Edward L. Hyman

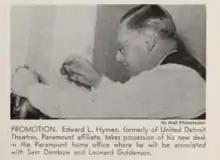
"Edward L. Hyman, formerly of United Detroit Theatres, Paramount Affiliate, takes possession of his new desk in the Paramount home office where he will be associated with Sam Dembrow and Leonard Goldenson".

After he resigned from his position with the now defunct Stanley Corporation, Hyman briefly continued to write publications for trade journals. Shortly after his resignation, Hyman joined United Detroit Theatres, an affiliate of Paramount. In 1941, he became affiliated with Paramount Pictures directly. Paramount operated both a theater chain and production studio until 1948, when the supreme court ruling "United States v. Paramount Pictures, Inc." made it illegal for a single company to hold exclusive distribution rights.